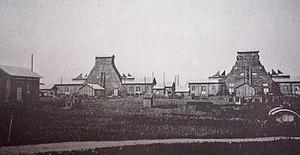
La Fosse n° 1 - 1 bis de la Compagnie des mines de Vimy-Fresnoy était un charbonnage constitué de deux puits situé à Vimy, Pas-de-Calais, Nord-Pas-de-Calais, France.
La Compagnie des mines de Vimy-Fresnoy exploitait la houille dans le Bassin minier du Nord-Pas-de-Calais. La Compagnie en tant que telle est créée le 13 mars 1910, à la suite de la fusion de deux sociétés, une fosse à deux puits est foncée à partir de 1912 au nord de Vimy, le puits nᵒ 1 bis, profond de 1 119 mètres est le second du bassin en termes de profondeur. Détruite pendant la guerre, la fosse est reconstruite, mais cesse toute activité en 1924. Les installations de surface sont détruites, mais les puits sont conservés ouverts jusque 2002 afin de surveiller le niveau d'eau dans le bassin minier. Ils sont ensuite serrementés.
La fosse nᵒ 1 - 1 bis de la Compagnie des mines de Vimy-Fresnoy est un ancien charbonnage du Bassin minier du Nord-Pas-de-Calais, situé à Vimy. La fosse, commencée en 1912, est détruite pendant la Première Guerre mondiale. Une cité est bâtie, et deux petits terrils sont édifiés près du carreau de fosse. Malgré le fait qu'un des deux puits fait partie des plus profonds du bassin minier, la fosse mise en service après la fin du fonçage en 1922 est définitivement abandonnée en 1924, et sa concession reprise l'année suivante par la Compagnie des mines de Vicoigne-Nœux-Drocourt
Cet article recense les puits de mine les plus profonds du bassin minier du Nord-Pas-de-Calais. Alors que certains puits ont directement été creusés à leur profondeur maximale pour atteindre un gisement profond, d'autres ont été approfondis au fil des décennies pour exploiter de nouvelles veines.